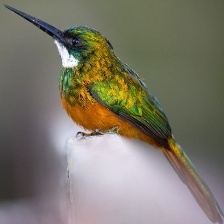
Species: GREAT JACAMAR
Scientific name: JACAMEROPS AUREUS